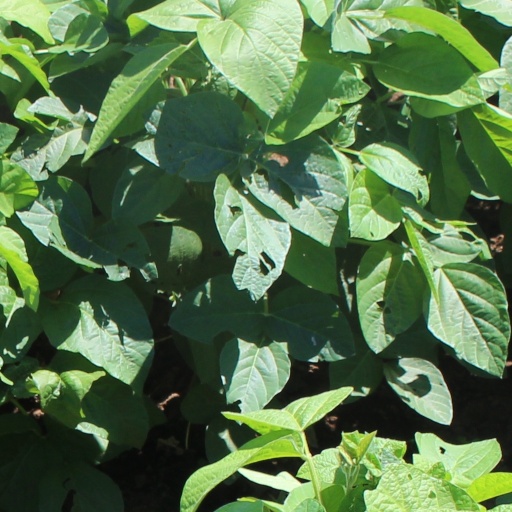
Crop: soybean